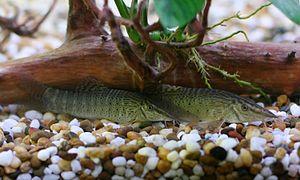
Syncrossus est un genre de poissons téléostéens de la famille des Botiidae et de l'ordre des Cypriniformes. Ils se rencontrent principalement en Asie du Sud-Est, mais Syncrossus berdmorei se rencontre également un peu en dehors de cette région, dans l'extrême nord-est de l'Inde. Syncrossus est l'un des huit genres dans la famille des Botiidae.
Botiidae est une famille de poissons appartenant à l’ordre des Cypriniformes. Les Botiidae se trouvent au Sud, au Sud-Est et à l’Est de l’Asie. Jusqu'à récemment, ils étaient placés dans la « vraie » famille de loche, les Cobitidae, jusqu'à ce que Maurice Kottelat révise les loches et ré-élève ce taxon au rang de famille en 2012. La famille comprend environ 56 espèces.